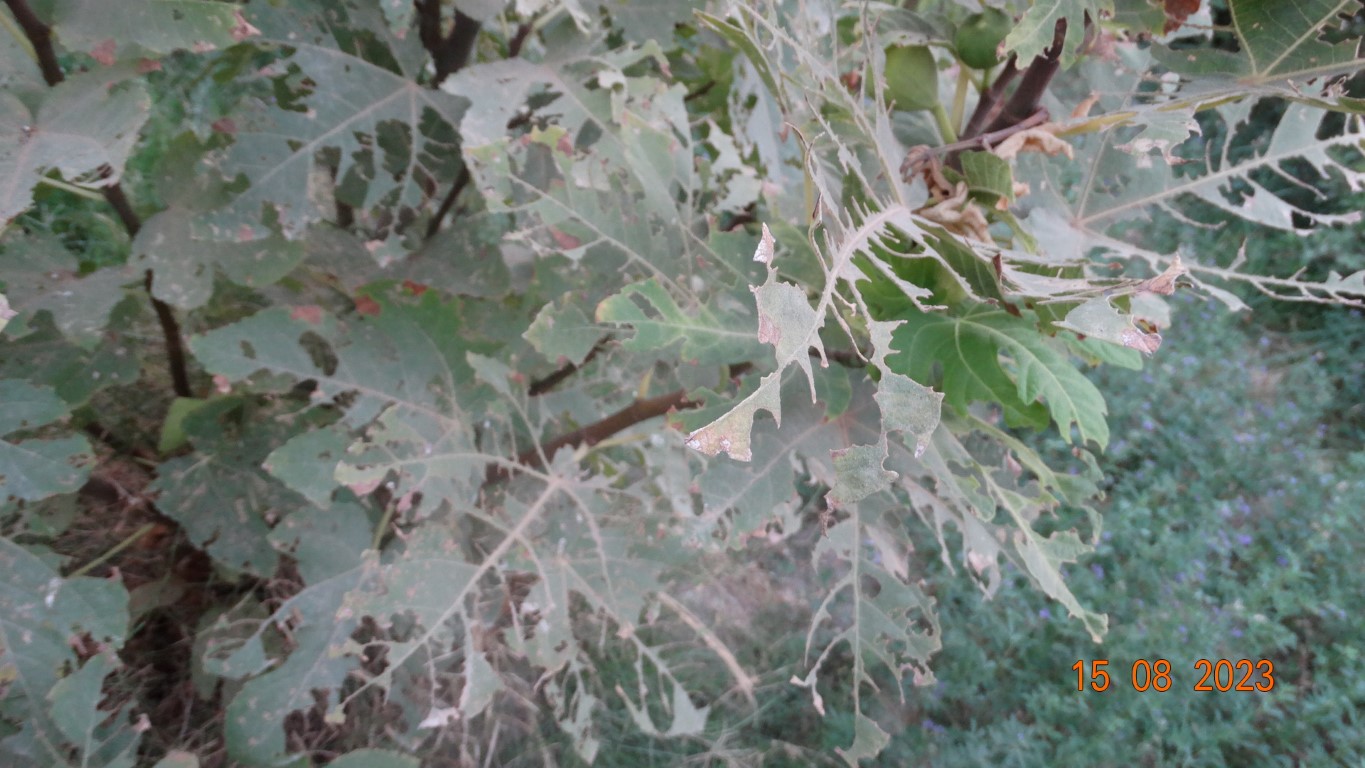
Label: infected